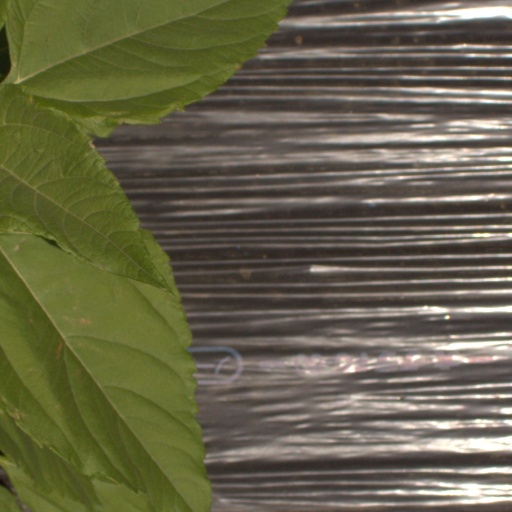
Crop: Jerusalem artichoke